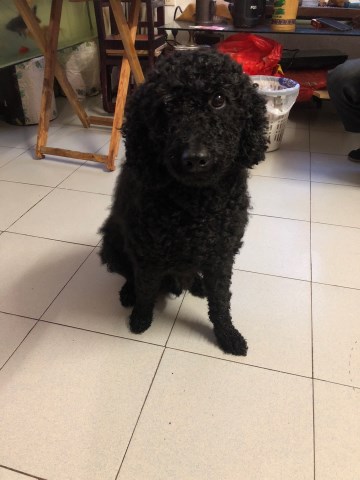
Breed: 7449-n000128-teddy